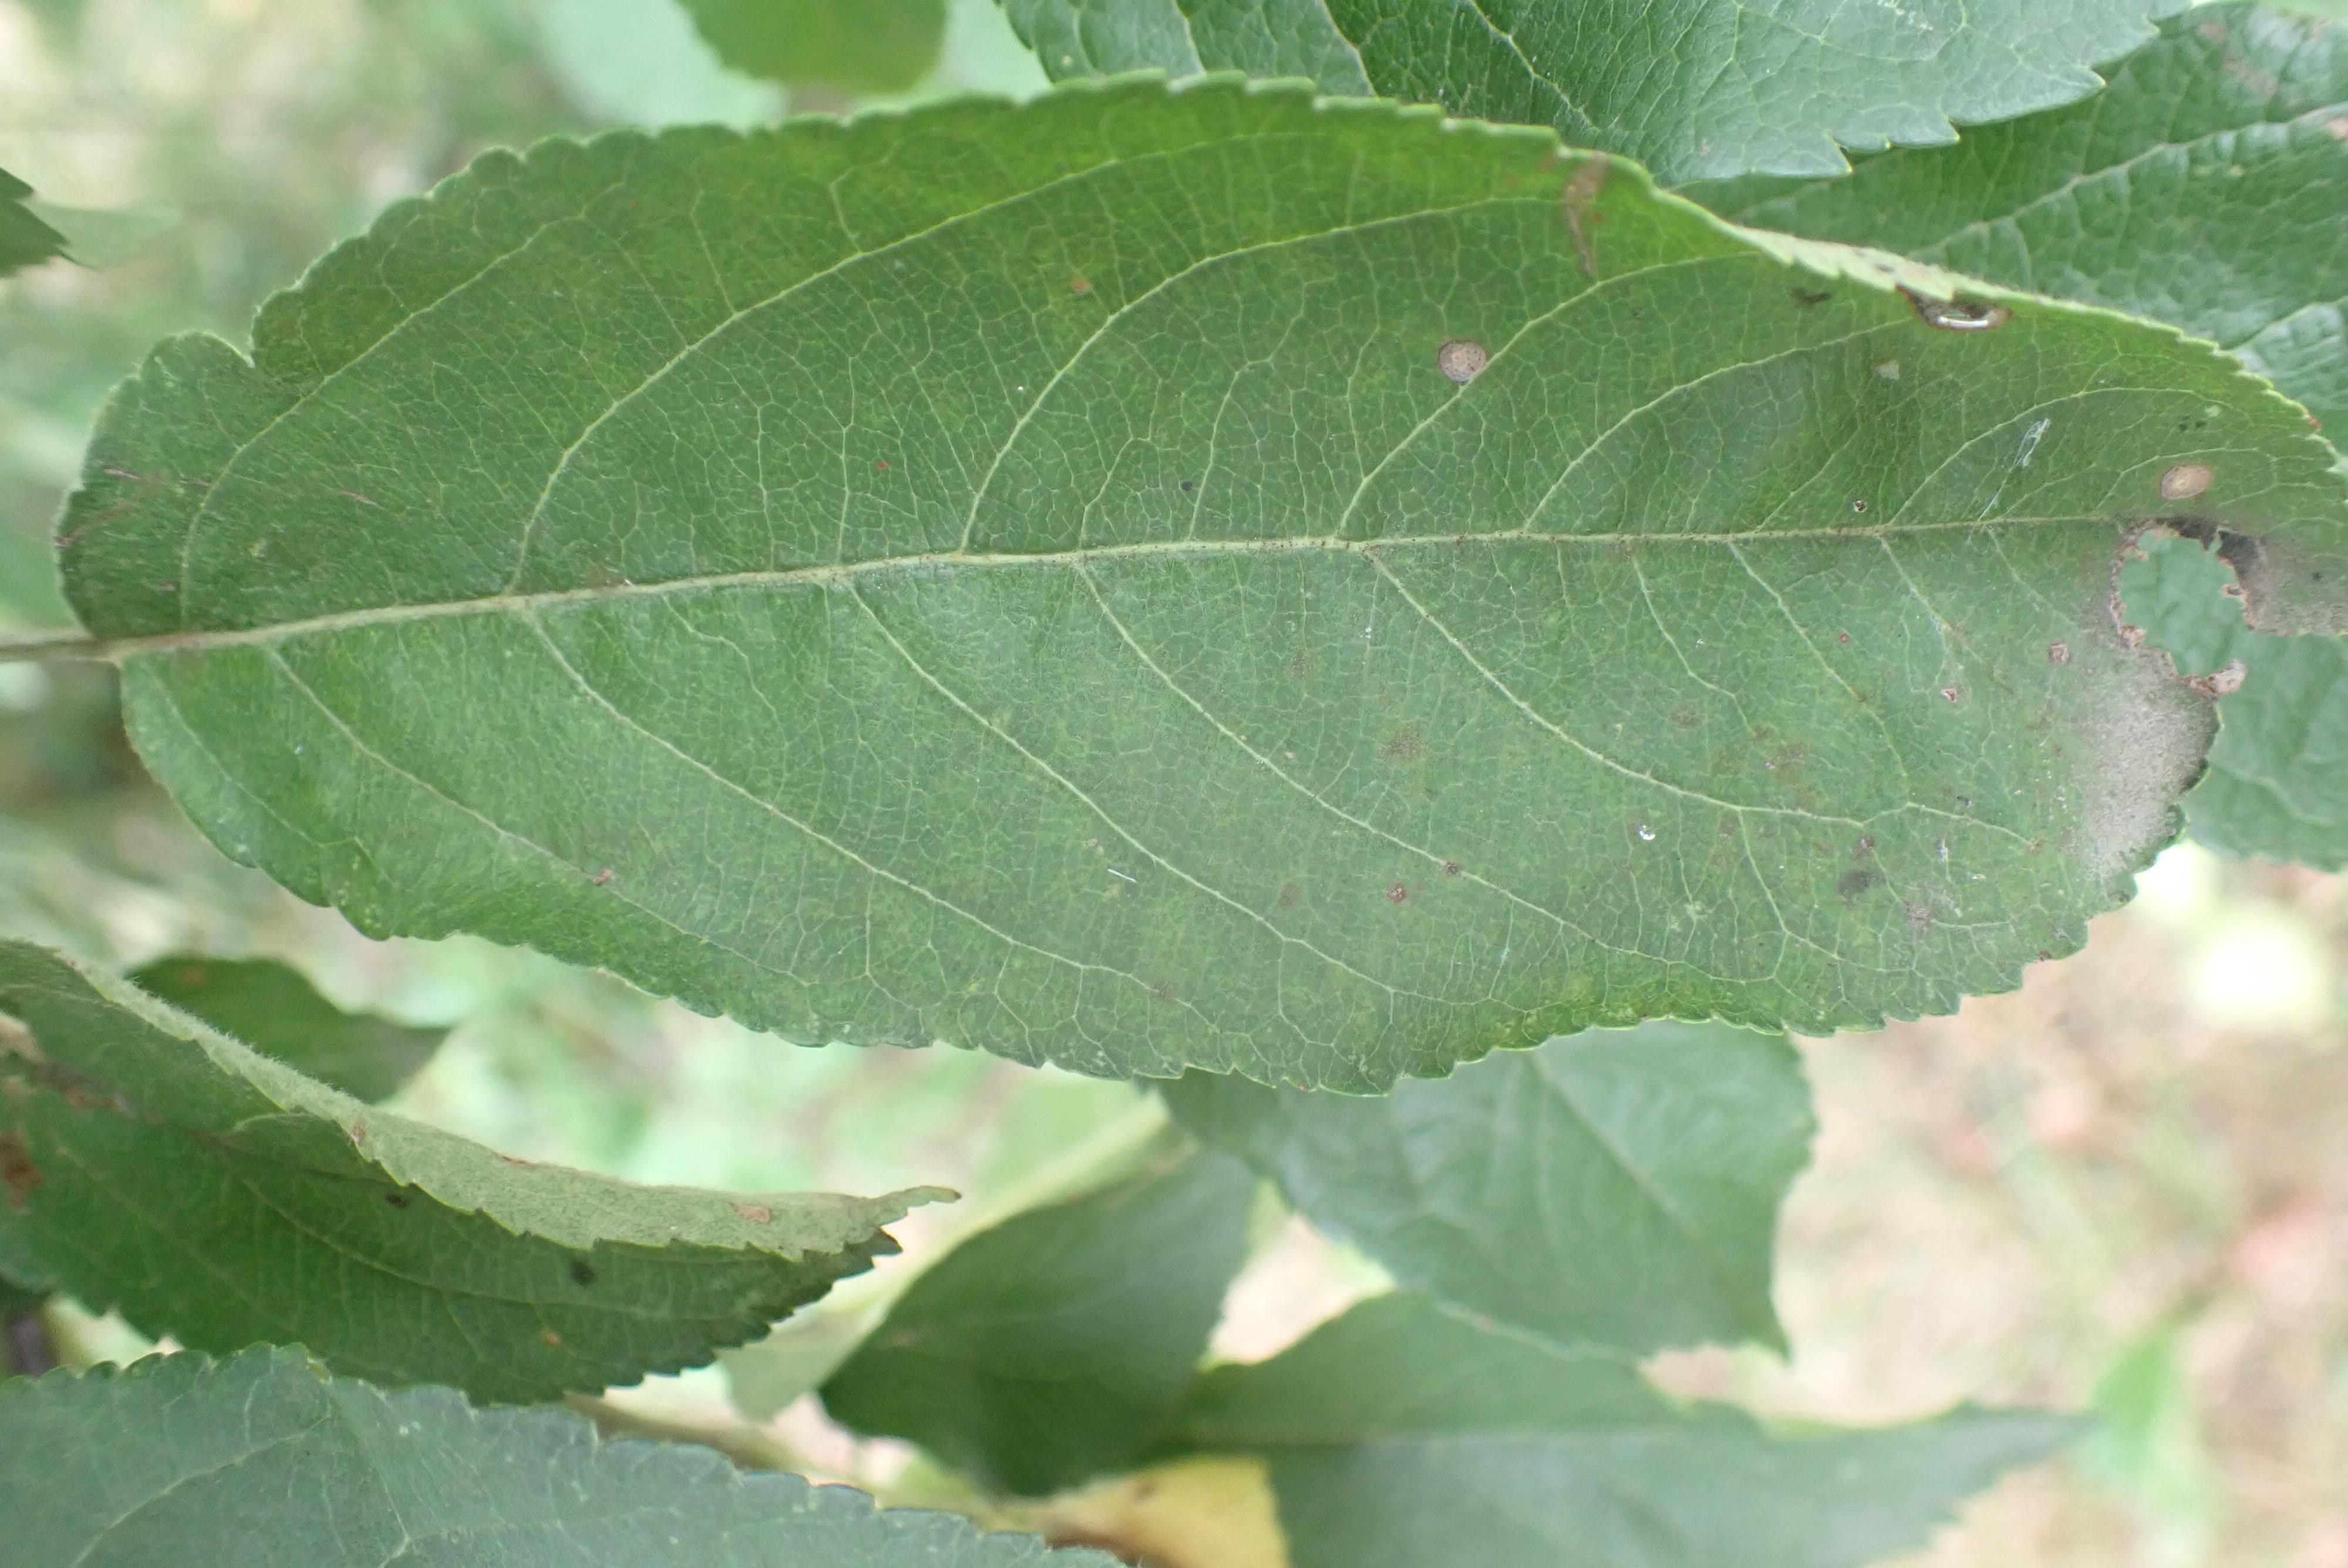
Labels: complex